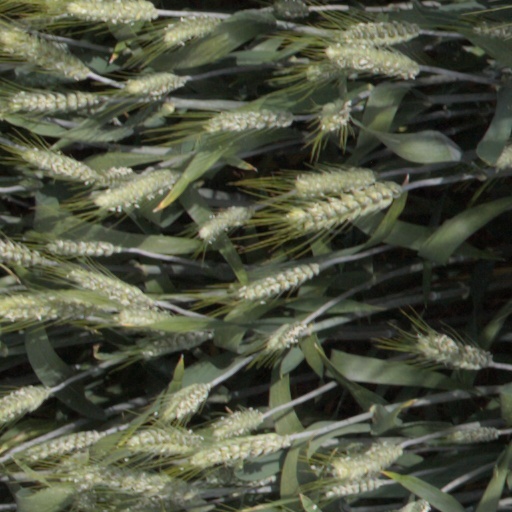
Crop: wheat